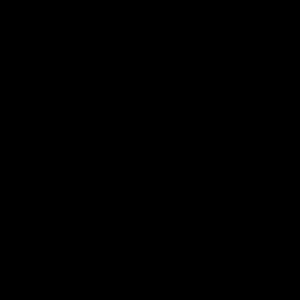
En géométrie, un conoïde est une surface réglée dont toutes les droites sont parallèles à un plan directeur et passent par une droite. Lorsque le plan directeur et l'axe sont perpendiculaires, le conoïde est dit droit. Un conoïde est un cas particulier de surface de Catalan.